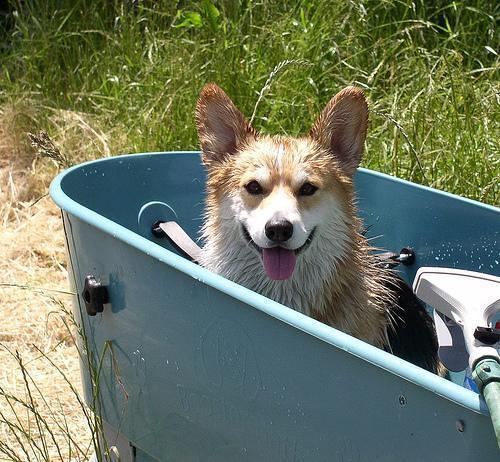
Pembroke